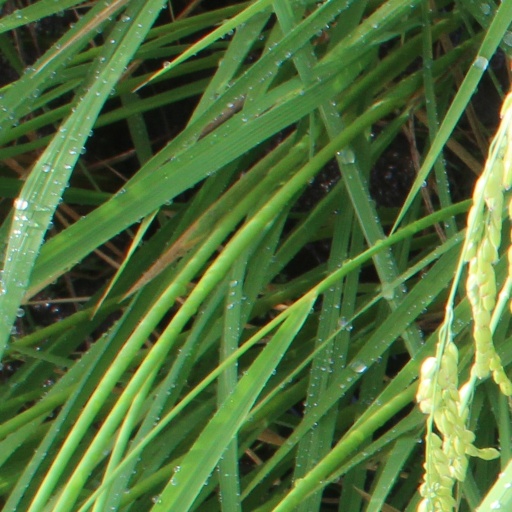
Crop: rice